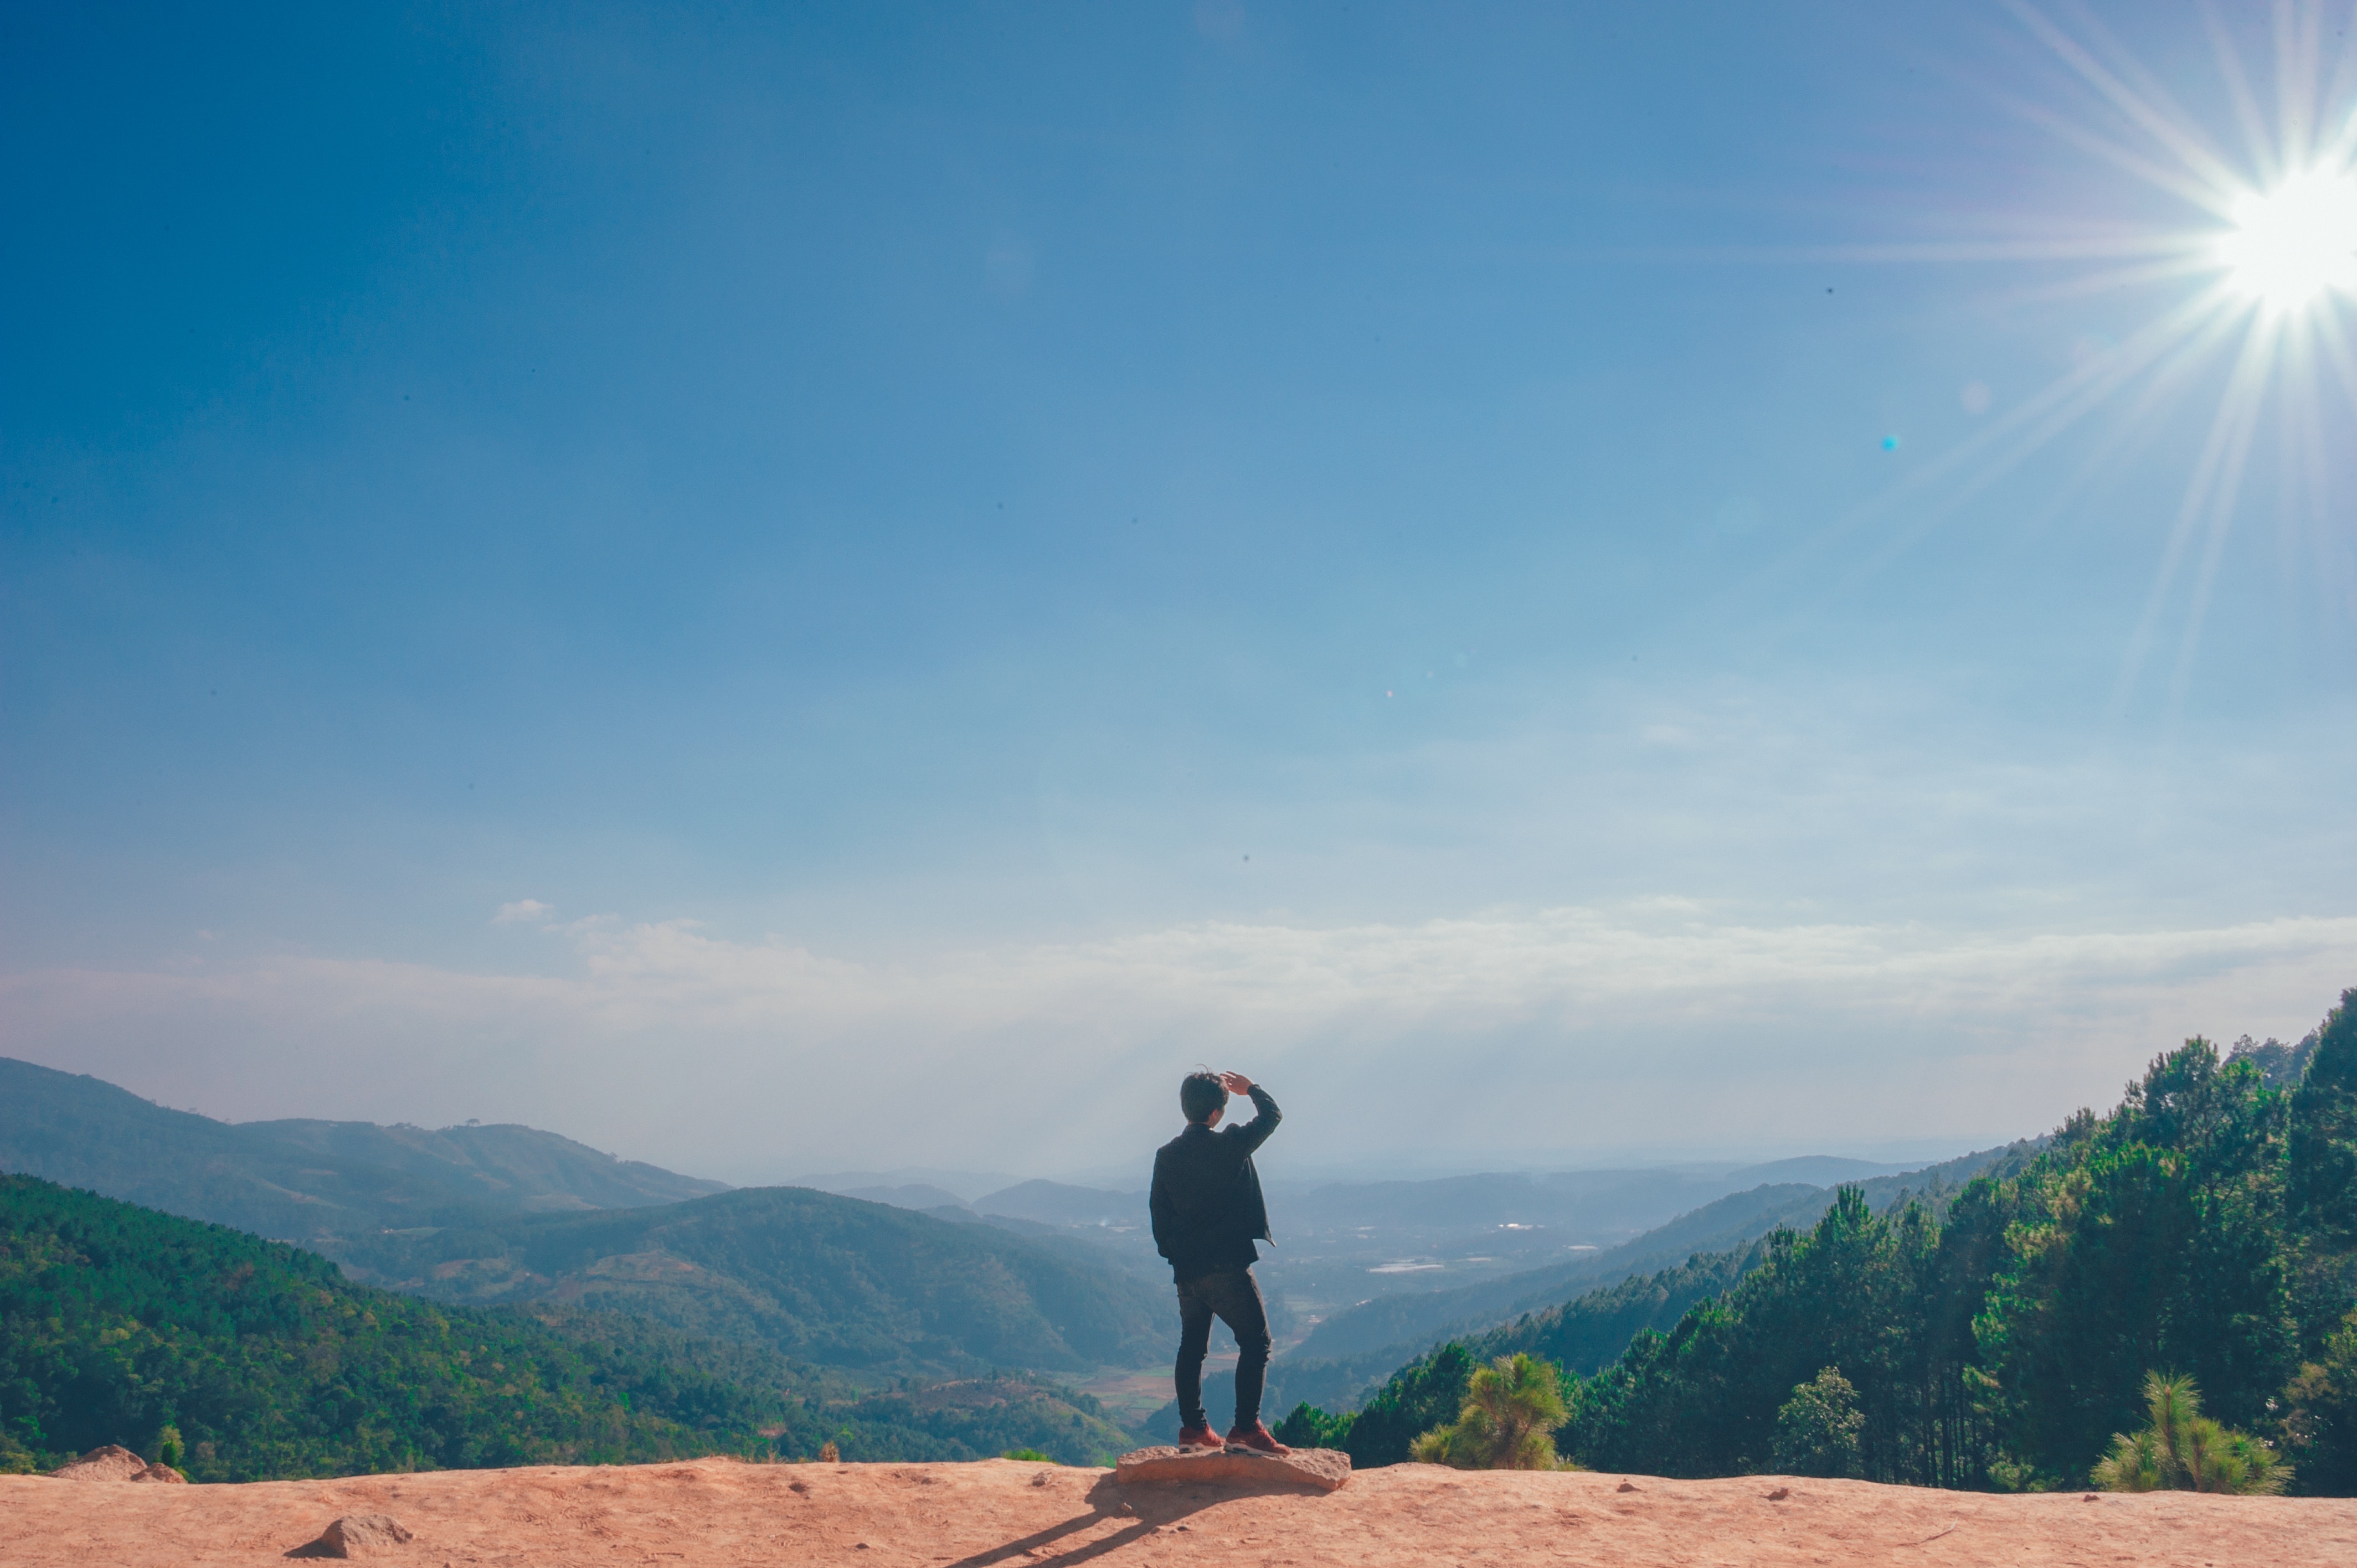
sky, cloud, mountain, tree, hill station, hill, horizon, sunlight, ridge, road, landscape, vacation, tourism, adventure, national park, mountain range, travel, terrain, hiking